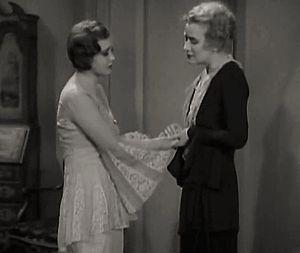
Charlotte Walker est une actrice américaine, née le 29 décembre 1876 à Galveston, morte le 23 mars 1958 à Kerrville.